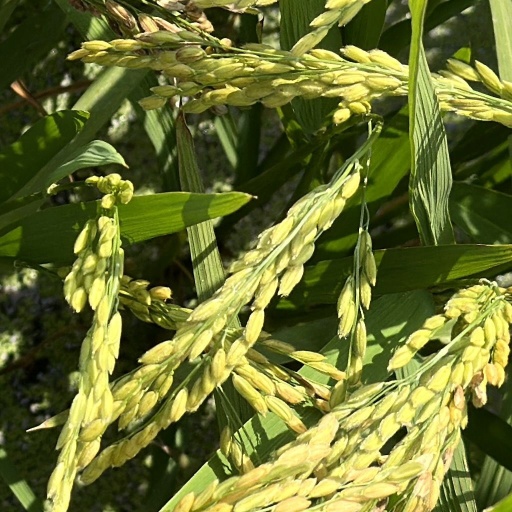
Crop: rice